Fleurieu zone

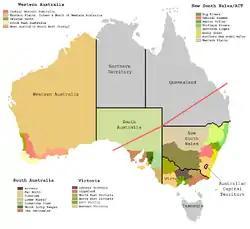
Australian wine zones & regions

The Fleurieu zone includes the following areas south of Adelaide - Kangaroo Island, the Fleurieu Peninsula, the strip of coast on west side of the Mount Lofty Ranges extending into the southern Adelaide metropolitan area and the strip of land on the western shore of Lake Alexandrina including the town of Langhorne Creek and the following islands within the lake - Hindmarsh, Mundoo, and Long. The term 'Fleurieu' was registered as an AGI under the "Wine Australia Corporation Act 1980" on 27 December 1996.